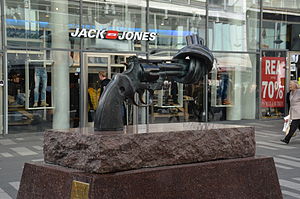
Non-Violence / Galleri
Non-Violence, ikke-vold, er en bronzeskulptur af Carl Fredrik Reuterswärd som forestiller en revolver med en knude på løbet. På Skissernas museum i Lund findes en skitse til pistolen hvor Reuterswärd beskriver at det var sorgen efter mordene på Bob Crane og John Lennon som fik ham til at udforme skulpturen.